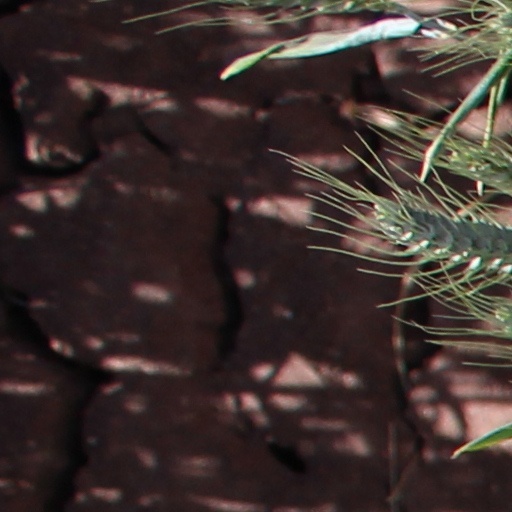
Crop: wheat